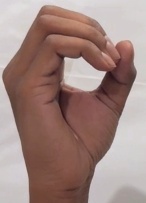
ASL sign: O